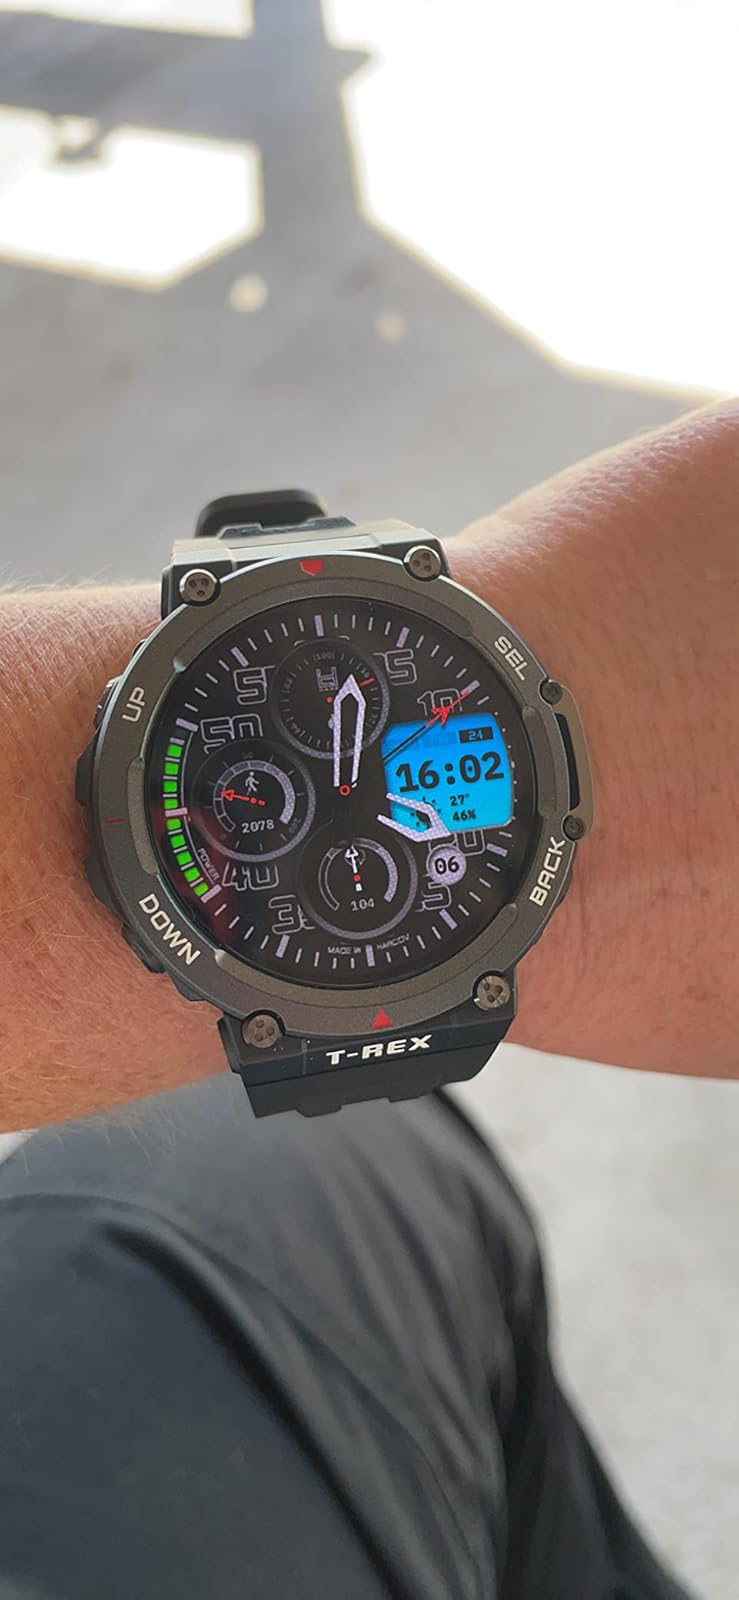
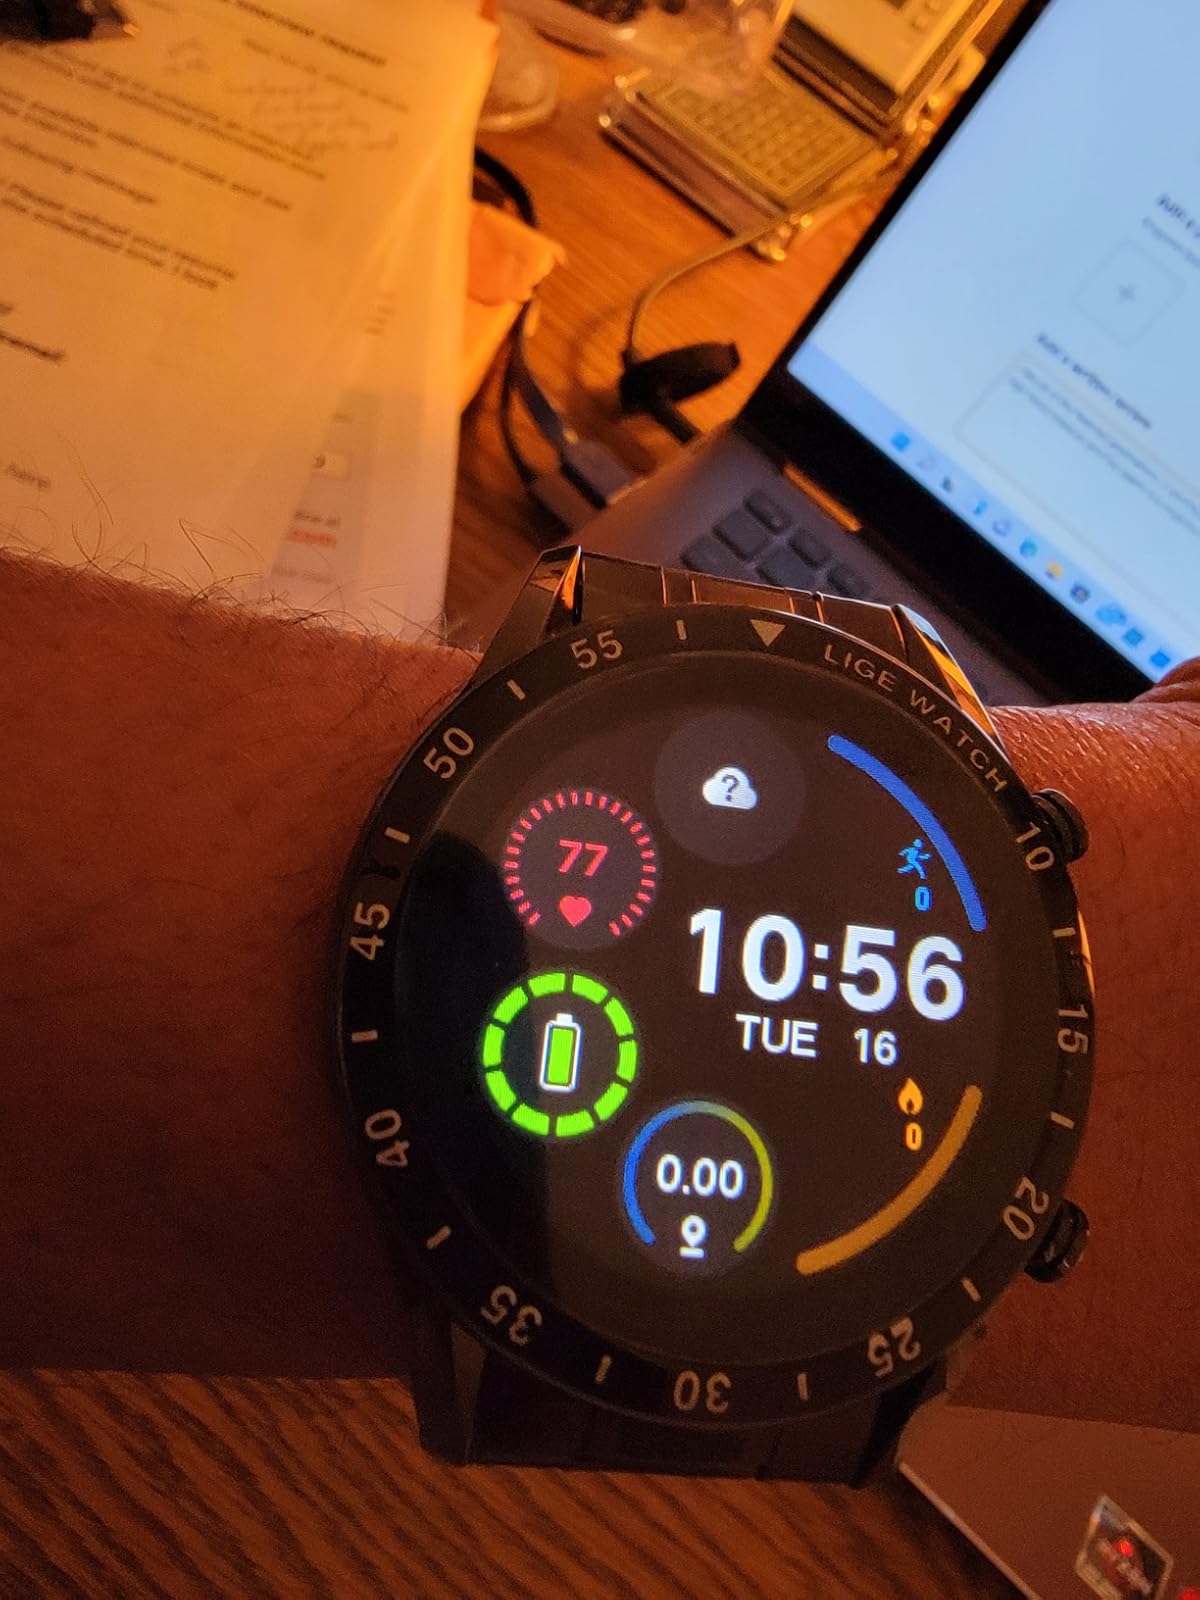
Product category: smartwatch
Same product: no